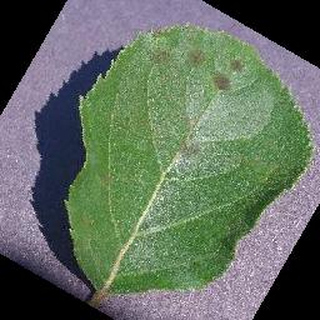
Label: apple_apple_scab